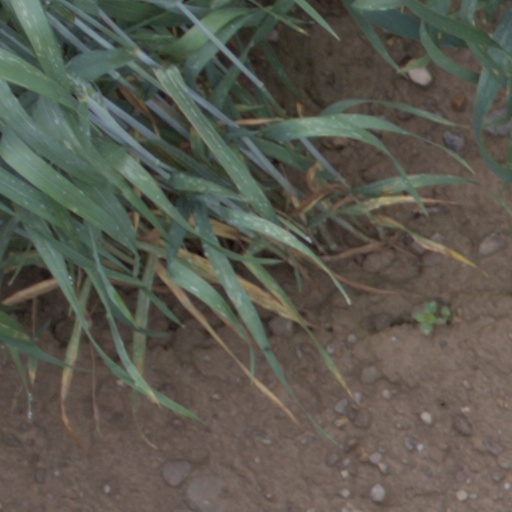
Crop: wheat